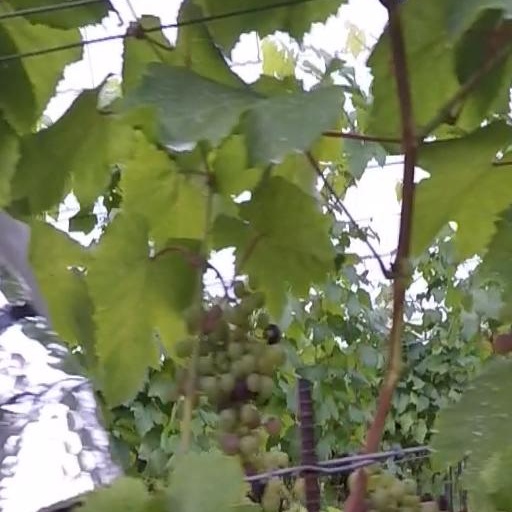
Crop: grape